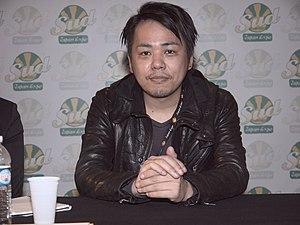
Fire Emblem Fates est un jeu vidéo de rôle tactique développé par Intelligent Systems et Nintendo SPD et édité par Nintendo sur Nintendo 3DS. C'est le quatorzième titre principal de la série Fire Emblem. Il est sorti le 25 juin 2015 au Japon, le 19 février 2016 en Amérique du Nord et le 20 mai 2016 en Europe et en Australie. C'est le second jeu de la série Fire Emblem à sortir sur Nintendo 3DS, après Fire Emblem: Awakening. Le jeu est commercialisé en deux versions différentes, Héritage et Conquête, proposant deux scénarios opposés. Un troisième scénario, Révélations, est également proposé en téléchargement. Afin de profiter de toute l'expérience de jeu, jouer aux trois scénarios est nécessaire.